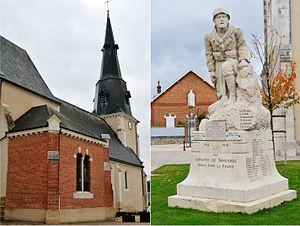
Assemblage de deux photos (église Saint-Julien et monument aux morts) de Souesmes, Loir-et-Cher, France
Souesmes est une commune française située dans le département de Loir-et-Cher, en région Centre-Val de Loire.